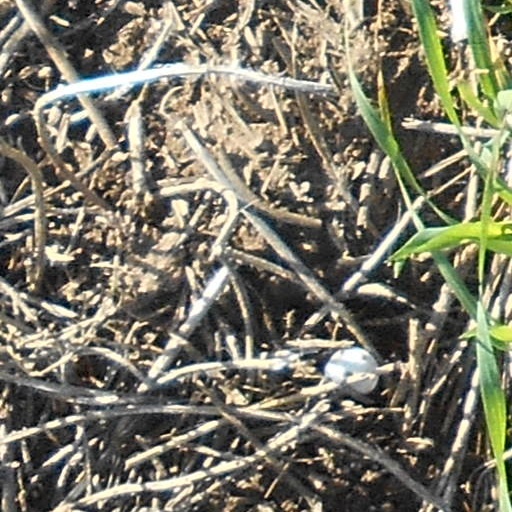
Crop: wheat